Criticism of ExxonMobil

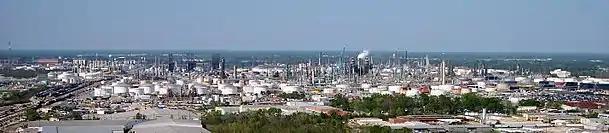
ExxonMobil refinery in Baton Rouge

In April 2012, a crude oil pipeline, from the Exxon Corp Baton Rouge Refinery, burst and spilled at least 1,900 barrels of oil (80,000 gallons) in the rivers of Point Coupee Parish, Louisiana, shutting down the Exxon Corp Baton Refinery for a few days. Regulators opened an investigation in response to the pipeline oil spill.